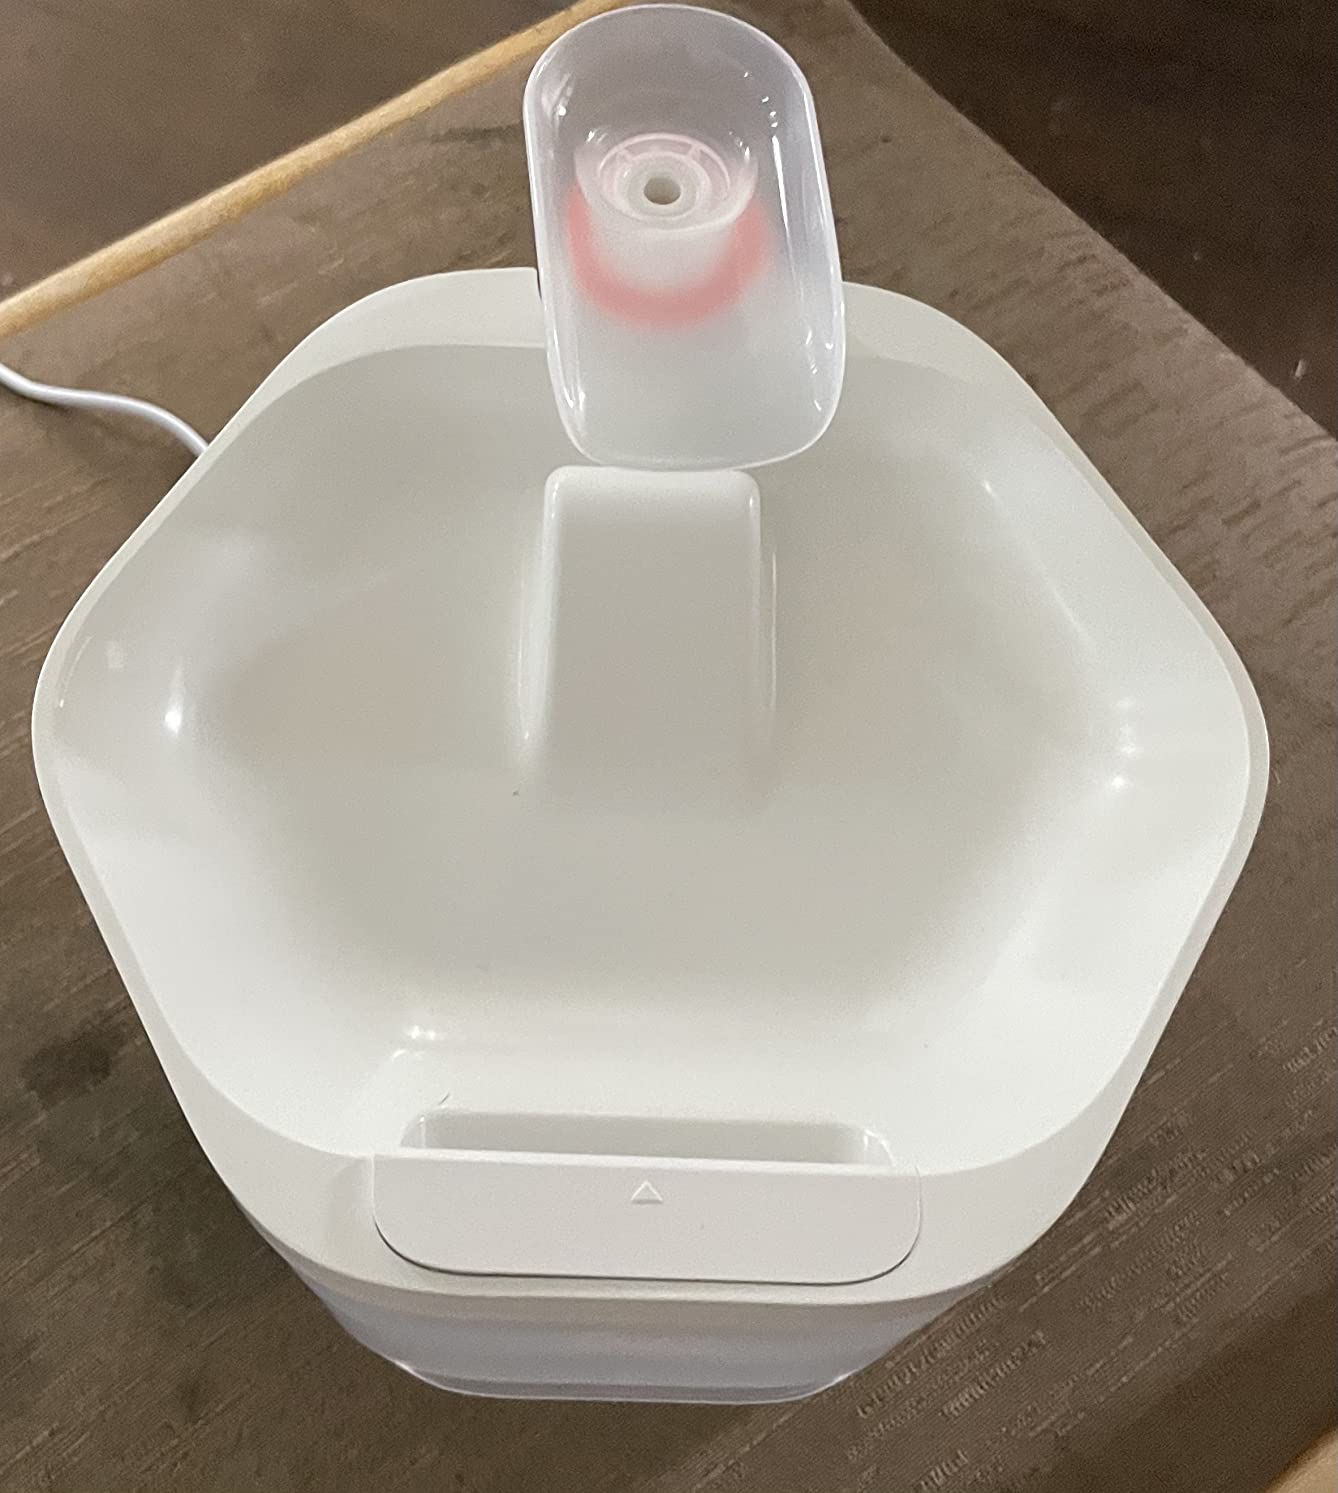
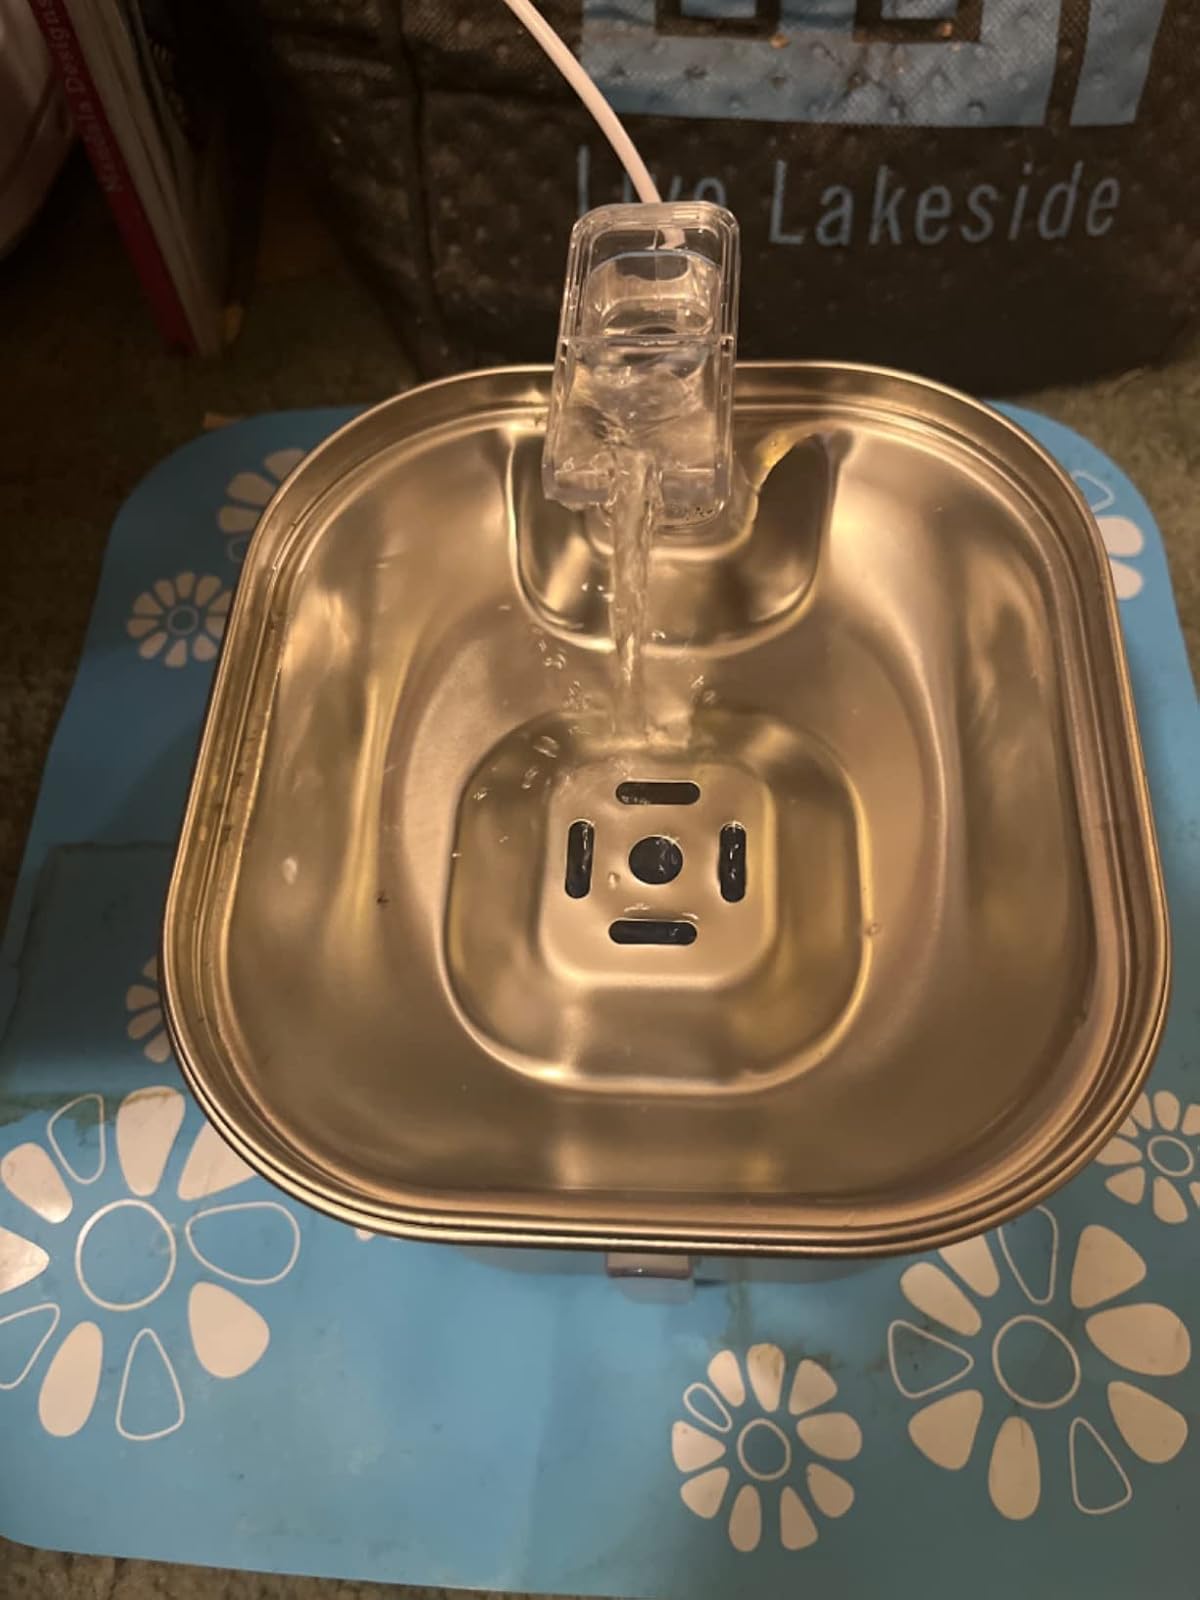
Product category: items_bowl
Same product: no